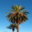
Label: palm_tree